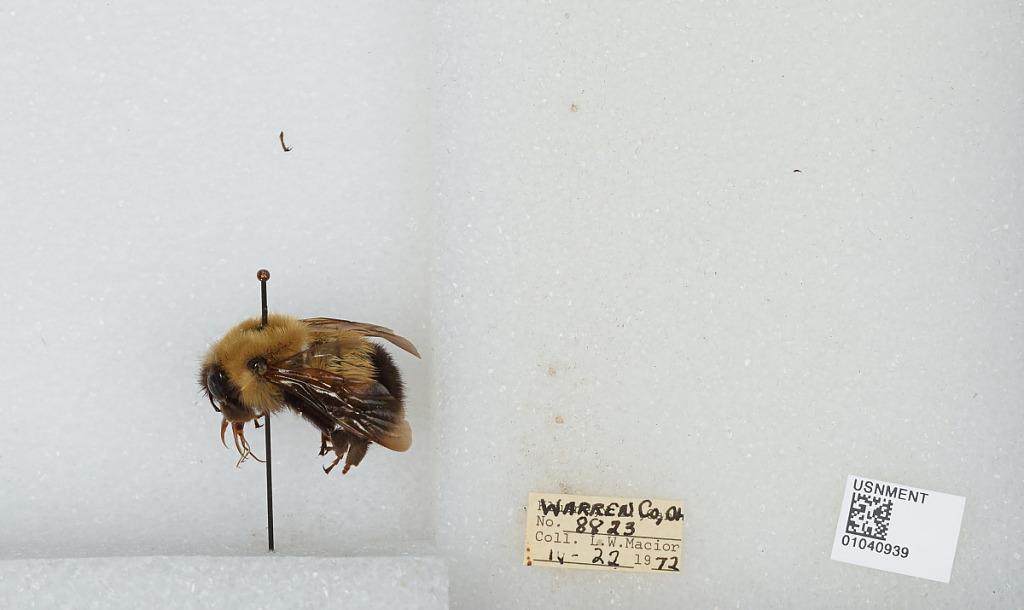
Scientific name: Bombus (Pyrobombus) perplexus Cresson
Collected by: L. Macior
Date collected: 1972-4-22
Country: United States
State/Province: Ohio
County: Warren
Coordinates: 39.4242, -84.1856